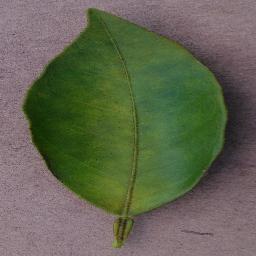
Label: Orange___Haunglongbing_(Citrus_greening)